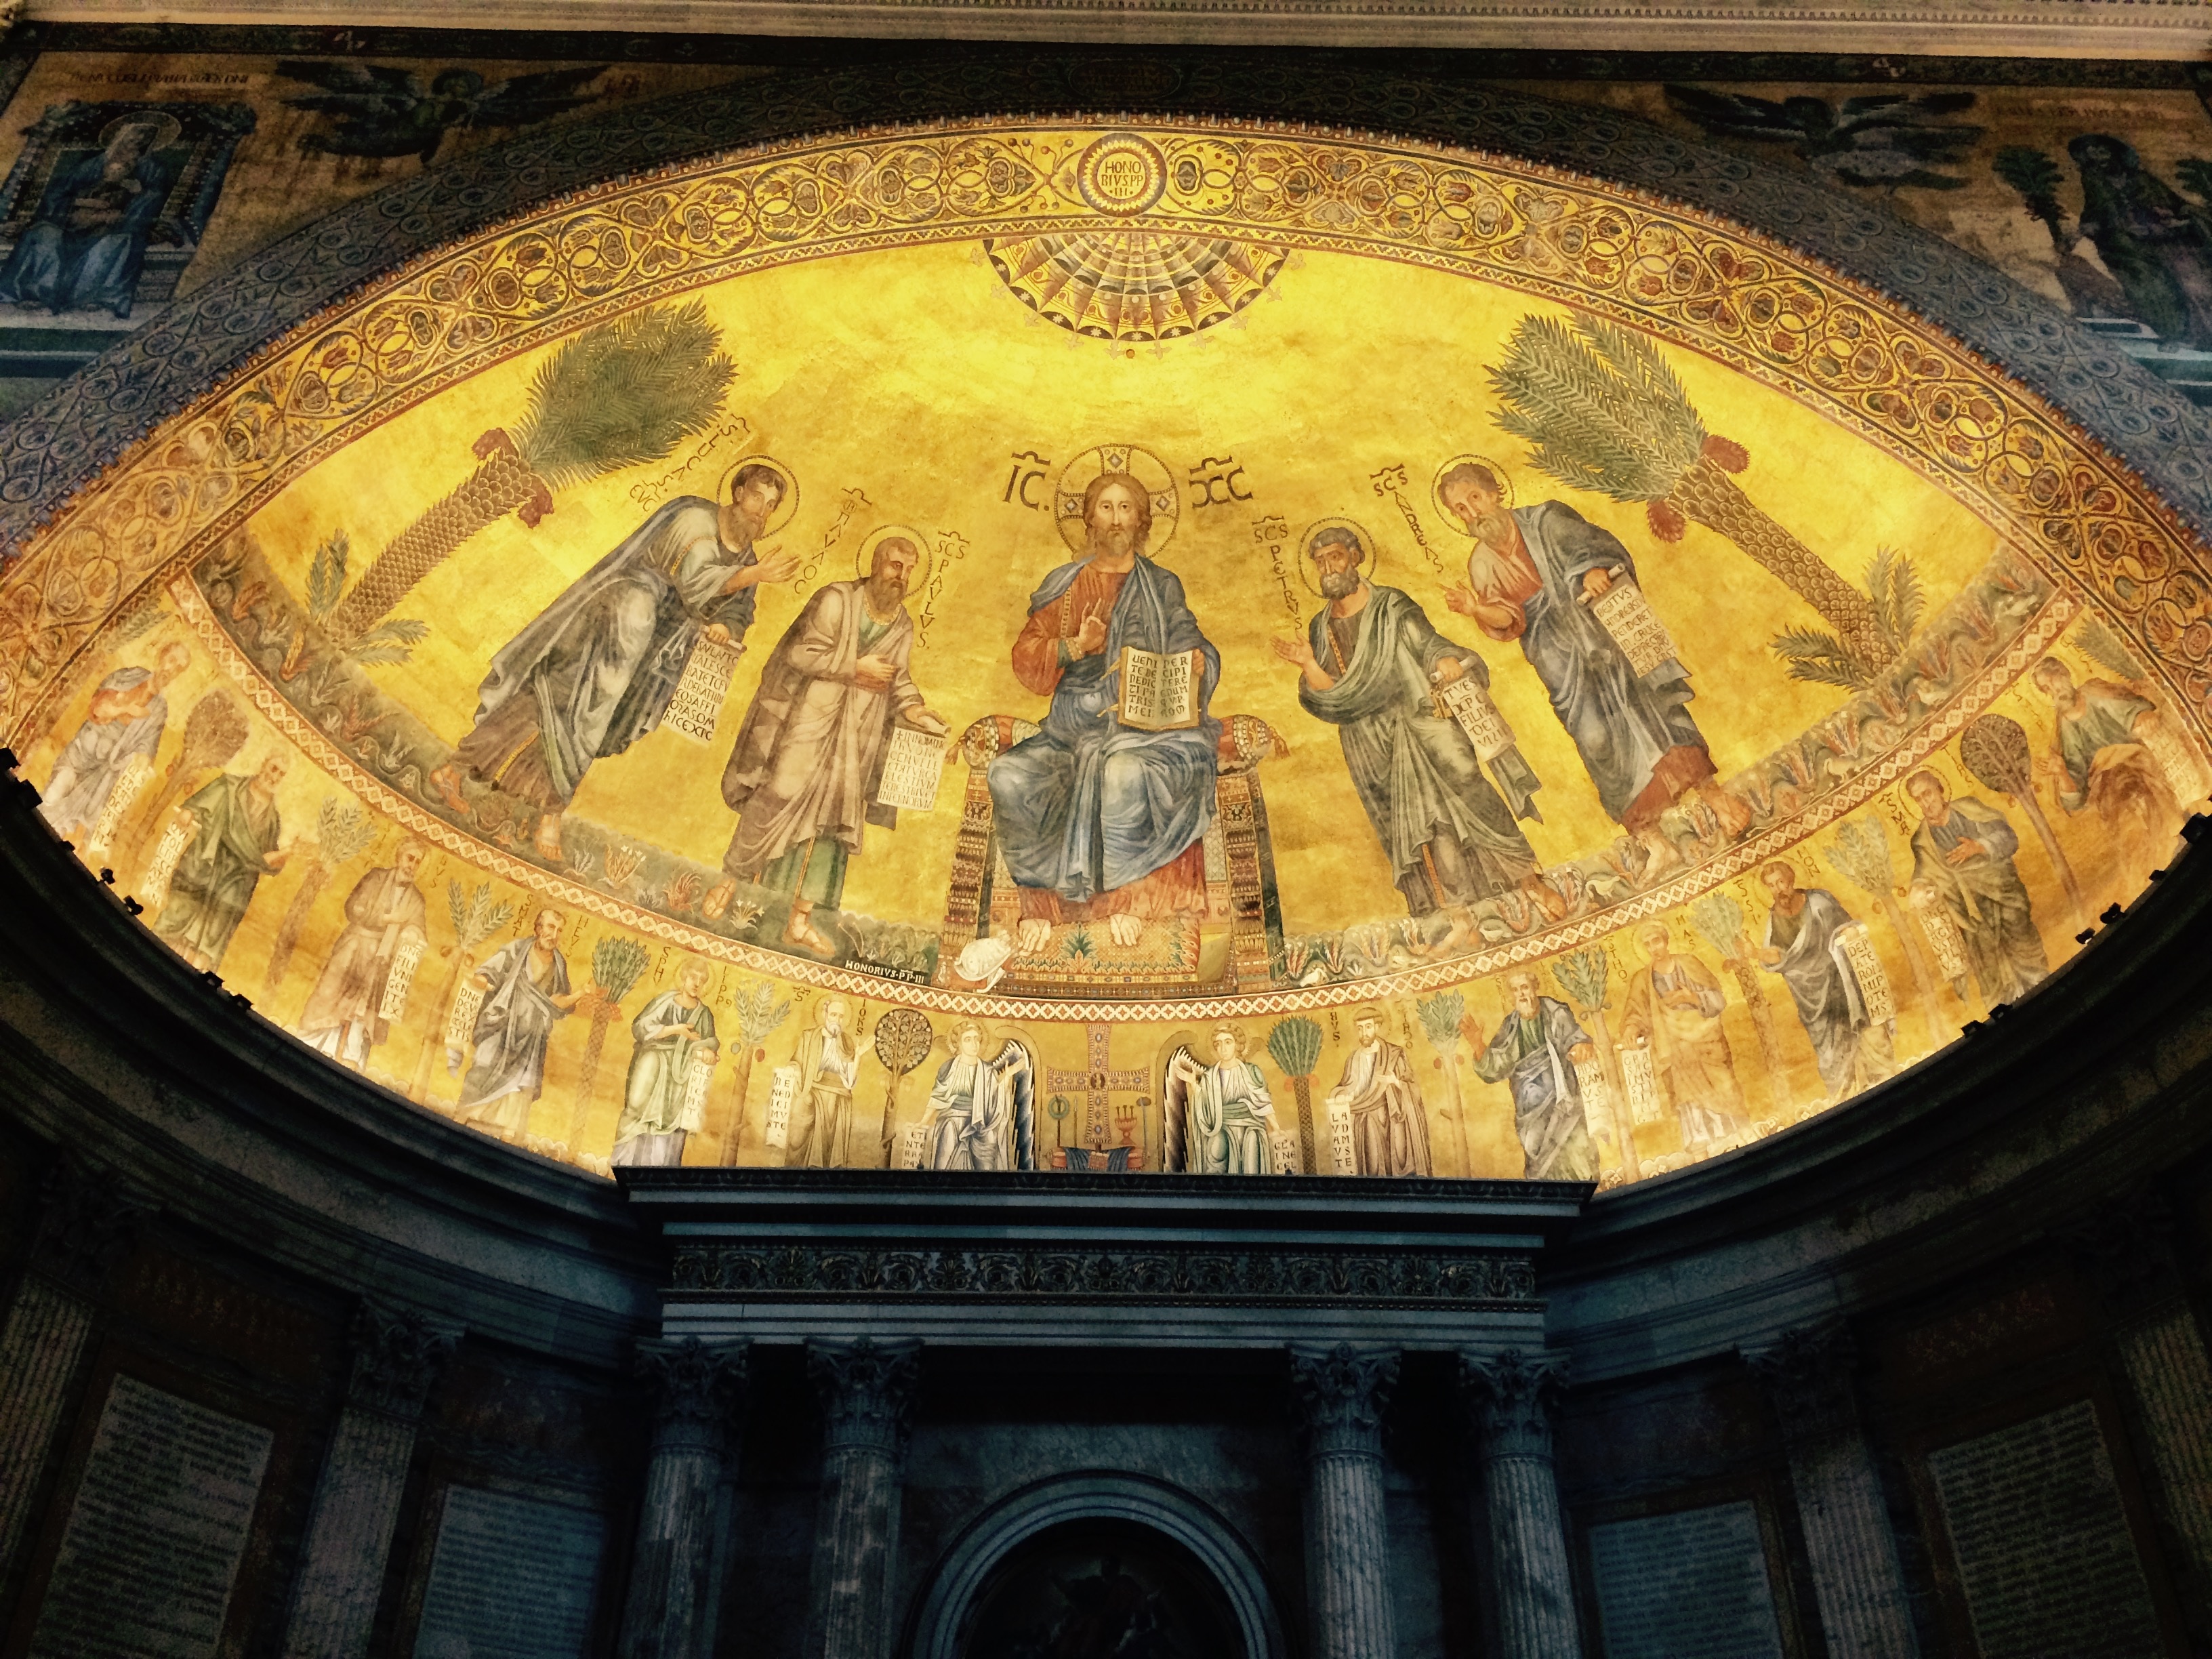
building, place of worship, baptistery, basilica, dome, carving, ancient rome, ancient history, byzantine architecture